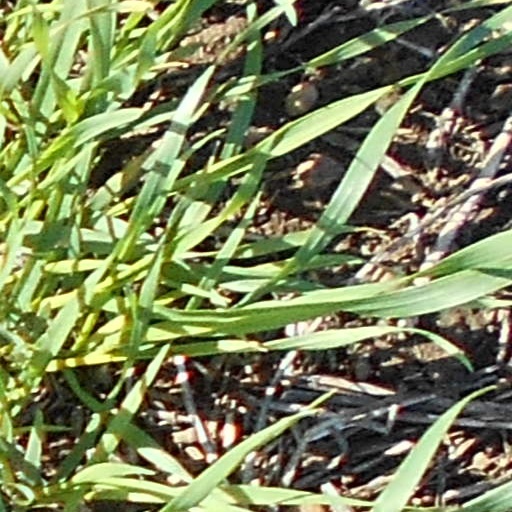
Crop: wheat